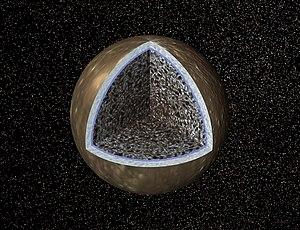
Callisto est un satellite naturel de la planète Jupiter, découvert en 1610 par Galilée. Callisto est la troisième plus grande lune dans le Système solaire, la deuxième du système jovien, après Ganymède. C'est également la lune galiléenne la plus éloignée de Jupiter et la seule à ne pas être en résonance orbitale. Callisto se serait formée par accrétion du disque de gaz qui entourait Jupiter après sa formation.
Les satellites galiléens, ou lunes galiléennes ou groupe principal, sont les quatre plus grands des satellites naturels de Jupiter : Io, Europe, Ganymède et Callisto. Ils ont été découverts par Galilée en 1610. Ils se distinguent des quatre satellites internes, orbitant plus près de la planète.